USCGC Tampa (1912)

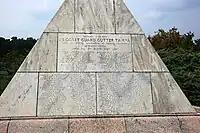
This United States Coast Guard Memorial was dedicated at Arlington National Cemetery on 23 May 1928. The northern face is inscribed with the Tampa's dead. Below is the Biblical phrase, ""And Thy Path In The Great Waters.""

Alerted by the convoy flagship, whose radio operator reported having felt the shock of an underwater explosion at about 2045, search and rescue efforts over the succeeding three days turned up only some wreckage, clearly identified as coming from "Tampa", and a single unidentified body. Three bodies were later recovered, two from a beach near Lamphey, Wales, and the other at sea by a British patrol boat. "Tampa" was struck from the Navy list as of the date of her sinking.